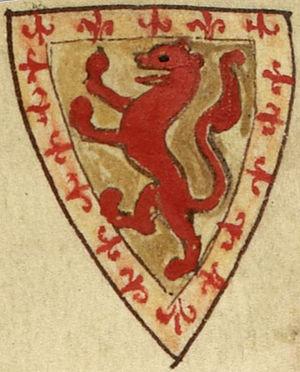
Alexandre II, né le 24 août 1198 à Haddington, mort le 8 juillet 1249 sur l'île de Kerrera dans la baie d'Oban, est roi d'Écosse de 1214 à 1249, fils de Guillaume Iᵉʳ le Lion, et d'Ermengarde de Beaumont. Il succède à son père, et est couronné à l'abbaye de Scone le 5 décembre 1214.